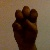
The image shows a hand gesture representing the letter 'E' in Indian Sign Language.